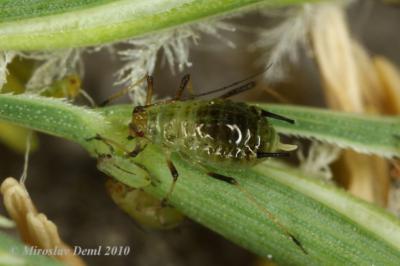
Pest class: english_grain_aphid